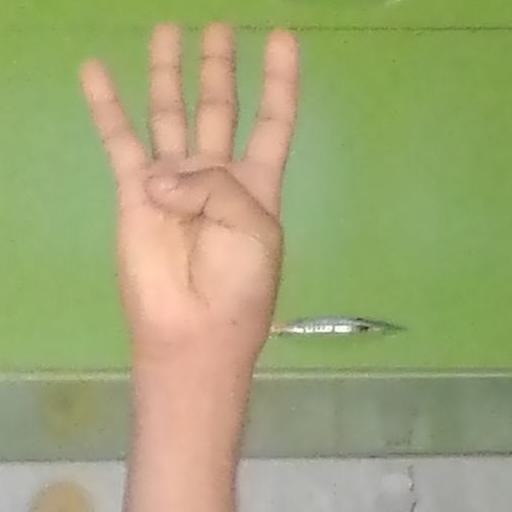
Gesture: four